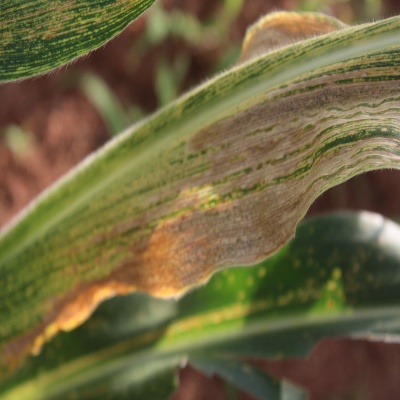
Crop: Maize
Condition: leaf blight